Arrow Cross Party

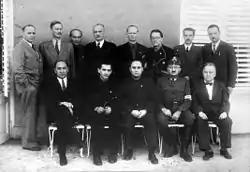
Ministers of the Arrow Cross Party government. Ferenc Szálasi is in the middle of the front row.

The party's ideology was similar to those of Nazism and Fascism and it combined aspects of those ideologies with Hungarian Turanism, forming an ideology which Ferenc Szálasi called "Hungarism". It combined nationalism, the promotion of agriculture, anti-capitalism, anti-communism and a special type of anti-Semitism, called "a-Semitism". In a series of four books on Hungarism, Szálasi distinguished a-Semitism, which called for a society which should be completely absent of Jews, from anti-Semitism, which, he argued, would nominally allow Jews to exist in a particular society with limited rights. He argued that a-Semitism was not opposed to the existence of Jews per se, instead, it regarded their existence as being incompatible with European society. Szálasi extended this argument to Arabs, and he also extended it to the whole "semitic race".